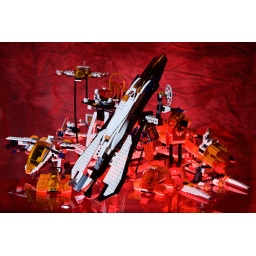
580 EX red gel below. 550 EX high and left. Models on glass 2.5 feet above table. DIY canvas backdrop.